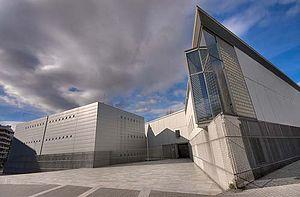
Les Archives générales de la Couronne d'Aragon, originellement Archives royales de Barcelone, est une institution catalane et espagnole sise à Barcelone dont la mission est d'assurer la conservation des documents des anciennes institutions de la Couronne d'Aragon ainsi que d'autres ressources historiques.